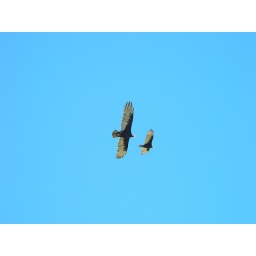
These vultures circled over the dying bird on the beach in Mancora